Imperial Wireless Chain

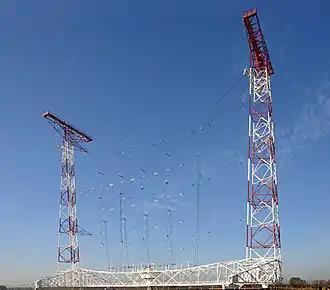
A much smaller, more recent shortwave "curtain antenna" (unconnected with the Imperial Wireless Chain) illustrates the principle

The shortwave Imperial Wireless Chain "beam stations" operated in pairs; one transmitting and one receiving. Pairs of stations were sited at (transmitters first):